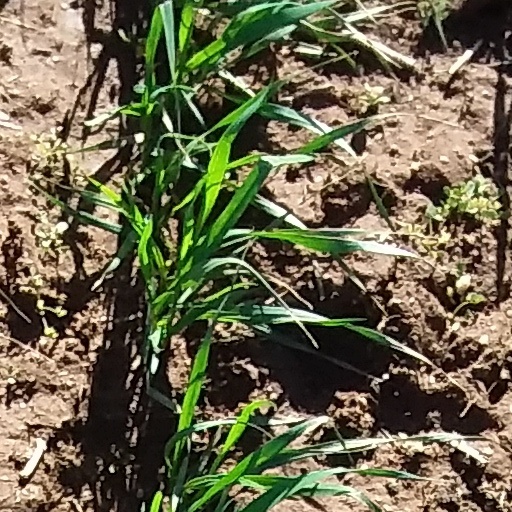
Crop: wheat